White light interferometry

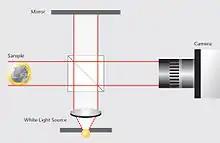
Figure 1: Schematic layout of a White-light Interferometer

A CCD image sensor like those used for digital photography is placed at the point where the two images are superimposed. A broadband “white light” source is used to illuminate the test and reference surfaces. A condenser lens collimates the light from the broadband light source. A beam splitter separates the light into reference and measurement beams. The reference beam is reflected by the reference mirror, while the measurement beam is reflected or scattered from the test surface. The returning beams are relayed by the beam splitter to the CCD image sensor, and form an interference pattern of the test surface topography that is spatially sampled by the individual CCD pixels.